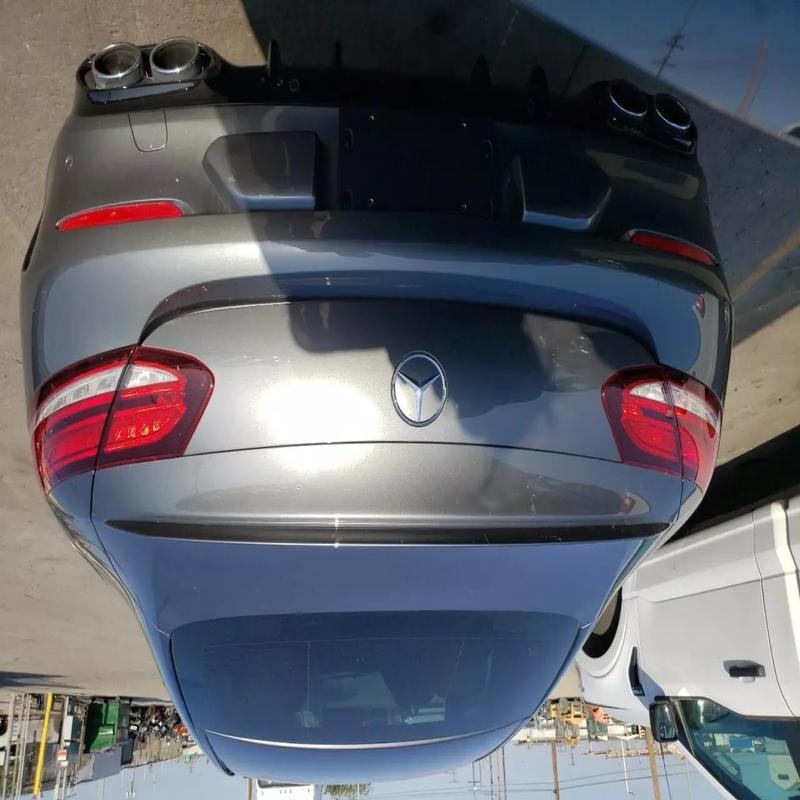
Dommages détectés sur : malle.
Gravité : mineur